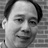
Emotion: neutral